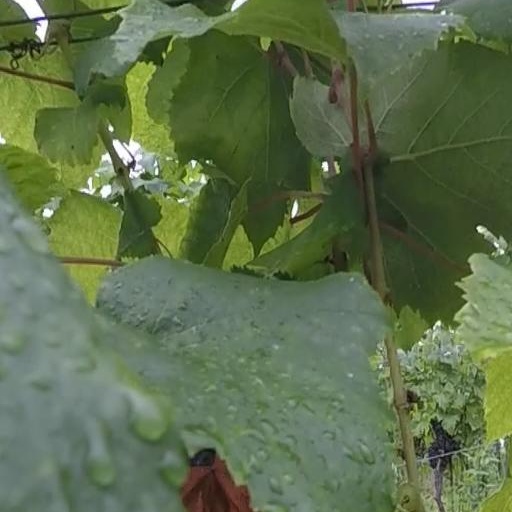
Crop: grape